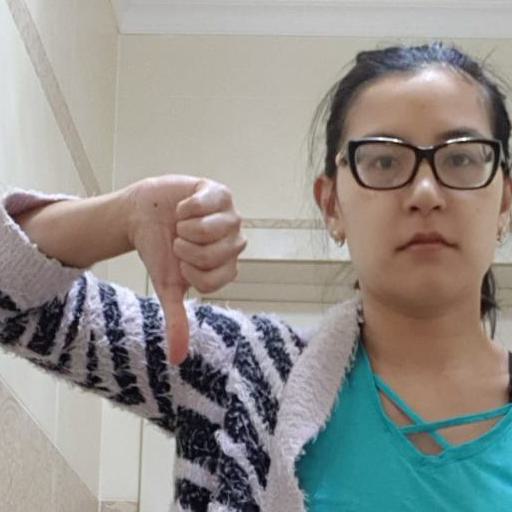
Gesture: dislike